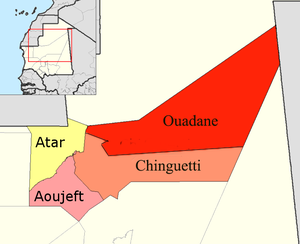
Adrar (region)
Kort over Adrars departementer
Adrar en region i den centrale del af Mauretanien, og består mest af ørken. Adrar består af 3 moughataa.